No-confidence motion against Imran Khan

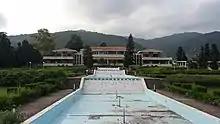
Sindh House in Islamabad (2014)

Before vote of no confidence opposition claimed that they have group of dissidents lawmakers of then ruling Pakistan Tehreek-e-Insaf, and they could have a successful vote of no confidence even without involving government allies. However, the government denied and said that they have their lawmakers with them, and if opposition alliance will buy any of them this will be unconstitutional. This tug of war continued until 12 government lawmakers were found in Sindh House 'sanctuary'. The Prime minister Imran Khan, claimed that MPs are bought with bags full of cash and this is an open horse-trading. However, the dissented law markers during their interaction with media denied the allegations and said that there was no money involved.